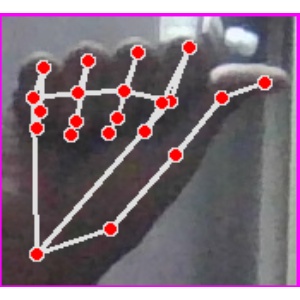
अक्षर: छ